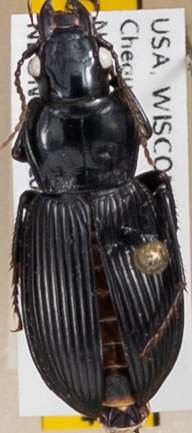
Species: Pterostichus novus
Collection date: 2022-08-09
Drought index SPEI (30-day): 0.304
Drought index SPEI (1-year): -0.676
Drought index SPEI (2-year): -0.404